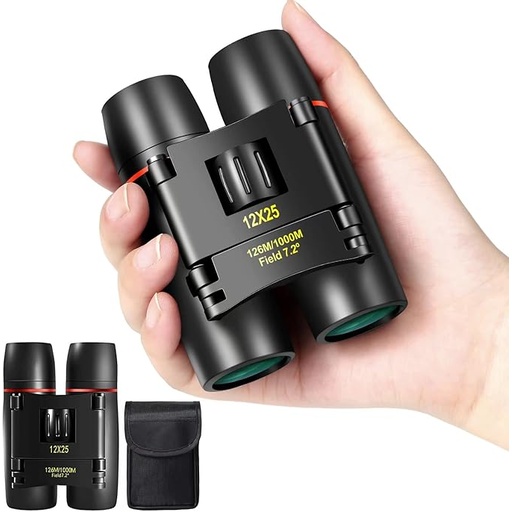
12X25 Mini Pocket Binoculars Compact, Small Lightweight Foldable for Adults Kids Bird Watching, Travel, Opera Concert, Hiking, Cruise, Football Game Green
About This 【Small Pocket Binoculars】 Compact binoculars are smaller and lighter than a cell phone. Lightweight binoculars also come with a neck strap for easy carrying. Perfect for concerts, opera, travel, camping, hiking, bird watching, wildlife watching, cruising, horse racing, sports competitions ... 【Good View and Clear Lenses】Mini optical binoculars use BAK-4 prisms to make the image clearer and sharper. The objective lens uses a multi-coated green lens to make the light transmission rate higher. When the binoculars are in focus, you can get a good and comfortable field of view 【Easy to focus】Open the folding binoculars to fit your pupil spacing, then focus by turning the smooth "center focus knob" and "right eyepiece adjustment", easy to use for adult men, women and children. It is recommended to take off the glasses to use the small binoculars 【Sturdy and Long-lasting】These small binoculars are made of smooth metal and hand grips are wrapped with non-slip rubber, which is not only strong, but also has a good quailty feel. They are great as gifts for family and friends 【Good Packaging】 There comes with neck straps, nylon bag, clean cloth, packing in a nice box Overview Brand : WRNRN Age Range (Description) : Adult Special Feature : Foldable Objective Lens Diameter : 25 Millimeters Magnification Maximum : 12 x
Brand: WRNRN
Category: Cameras & Optics > Optics > Binoculars